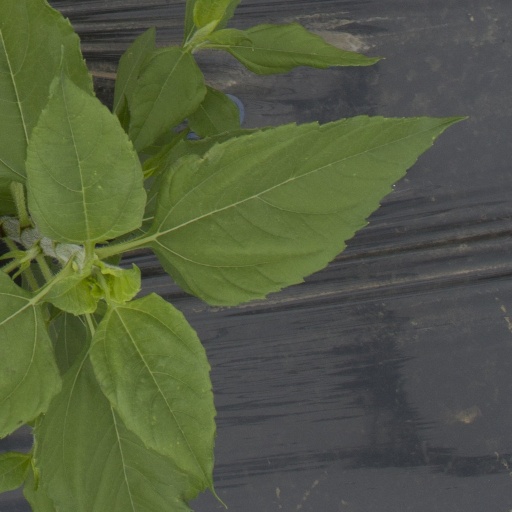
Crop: Jerusalem artichoke